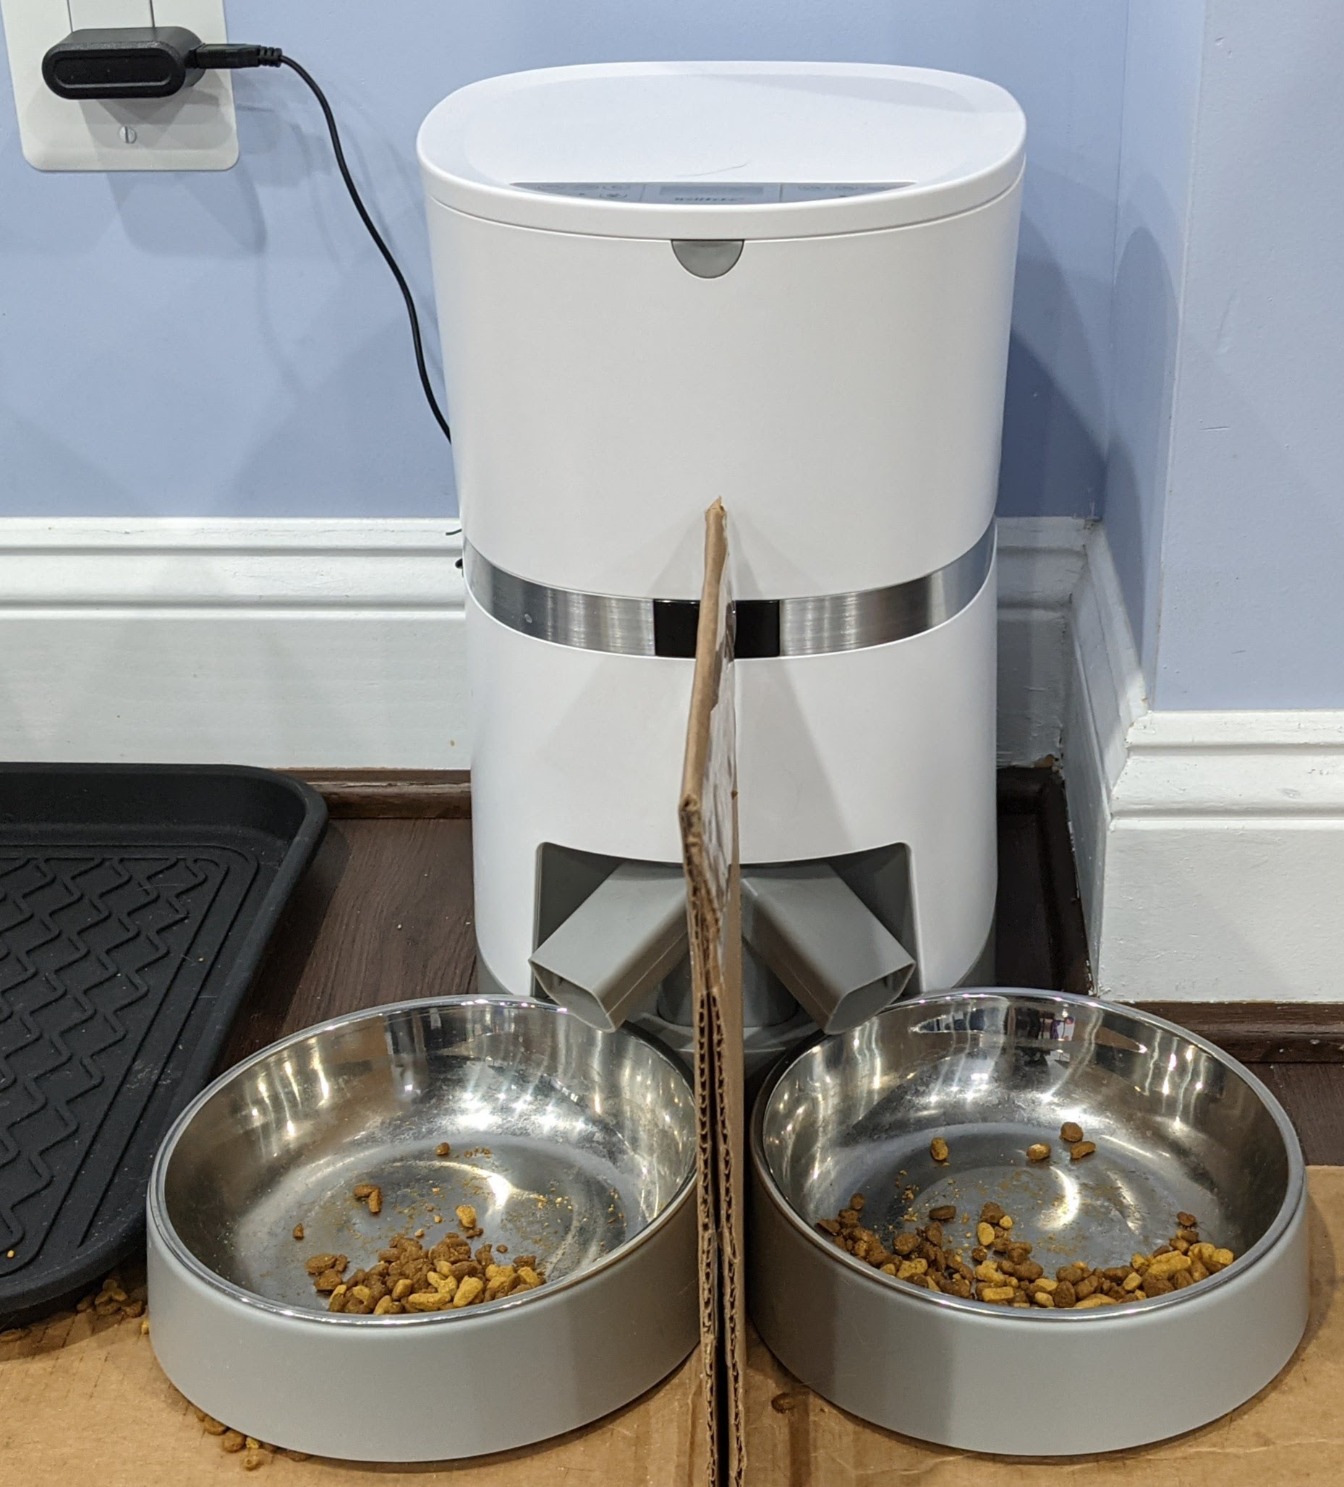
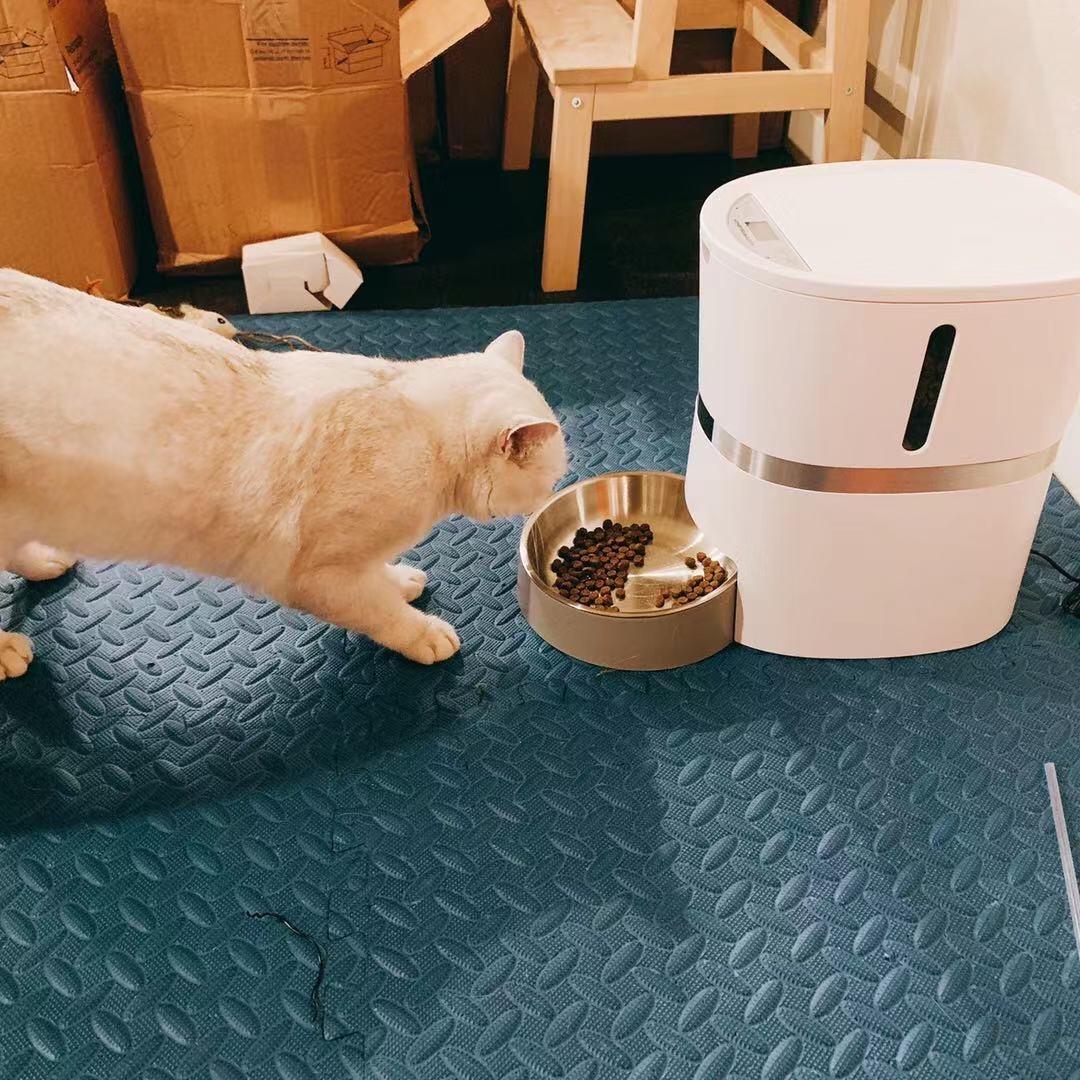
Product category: items_feeder
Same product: no